Lake Highlands

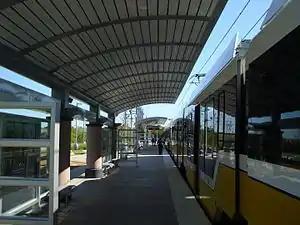
Lake Highlands Station

As the majority of Lake Highlands was developed in the late 20th century, the primary mode of local transportation is the automobile and the area has a low density compared with neighborhoods built in the early 20th century. Efforts made by the City of Dallas and Dallas Area Rapid Transit to increase the availability of alternative modes of transportation have received varying degrees of support from residents of Lake Highlands. Since 1996, two light rail lines flanking Lake Highlands have been constructed and well received.